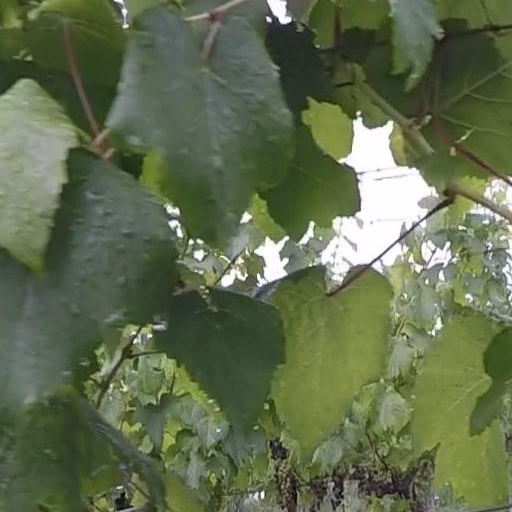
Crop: grape